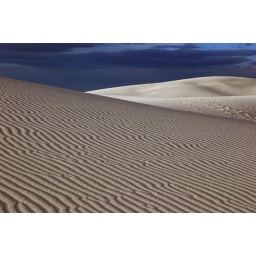
Passing some sand hill in the distance...